Basilica of the Immaculate Conception (Jardín)

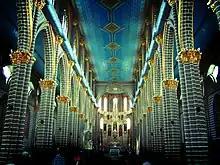

The Minor Basilica of the Immaculate Conception is a Colombian Catholic basilica located in Jardín, Antioquia, within the Roman Catholic Diocese of Jericó. It is a Neo-Gothic temple that lacks a rib vault and occupies an area of 1.680 m, built entirely from hand carved stone quarried in the foothills of the town.